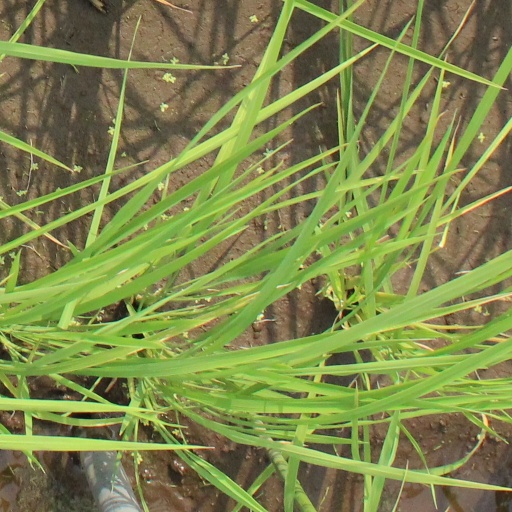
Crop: rice